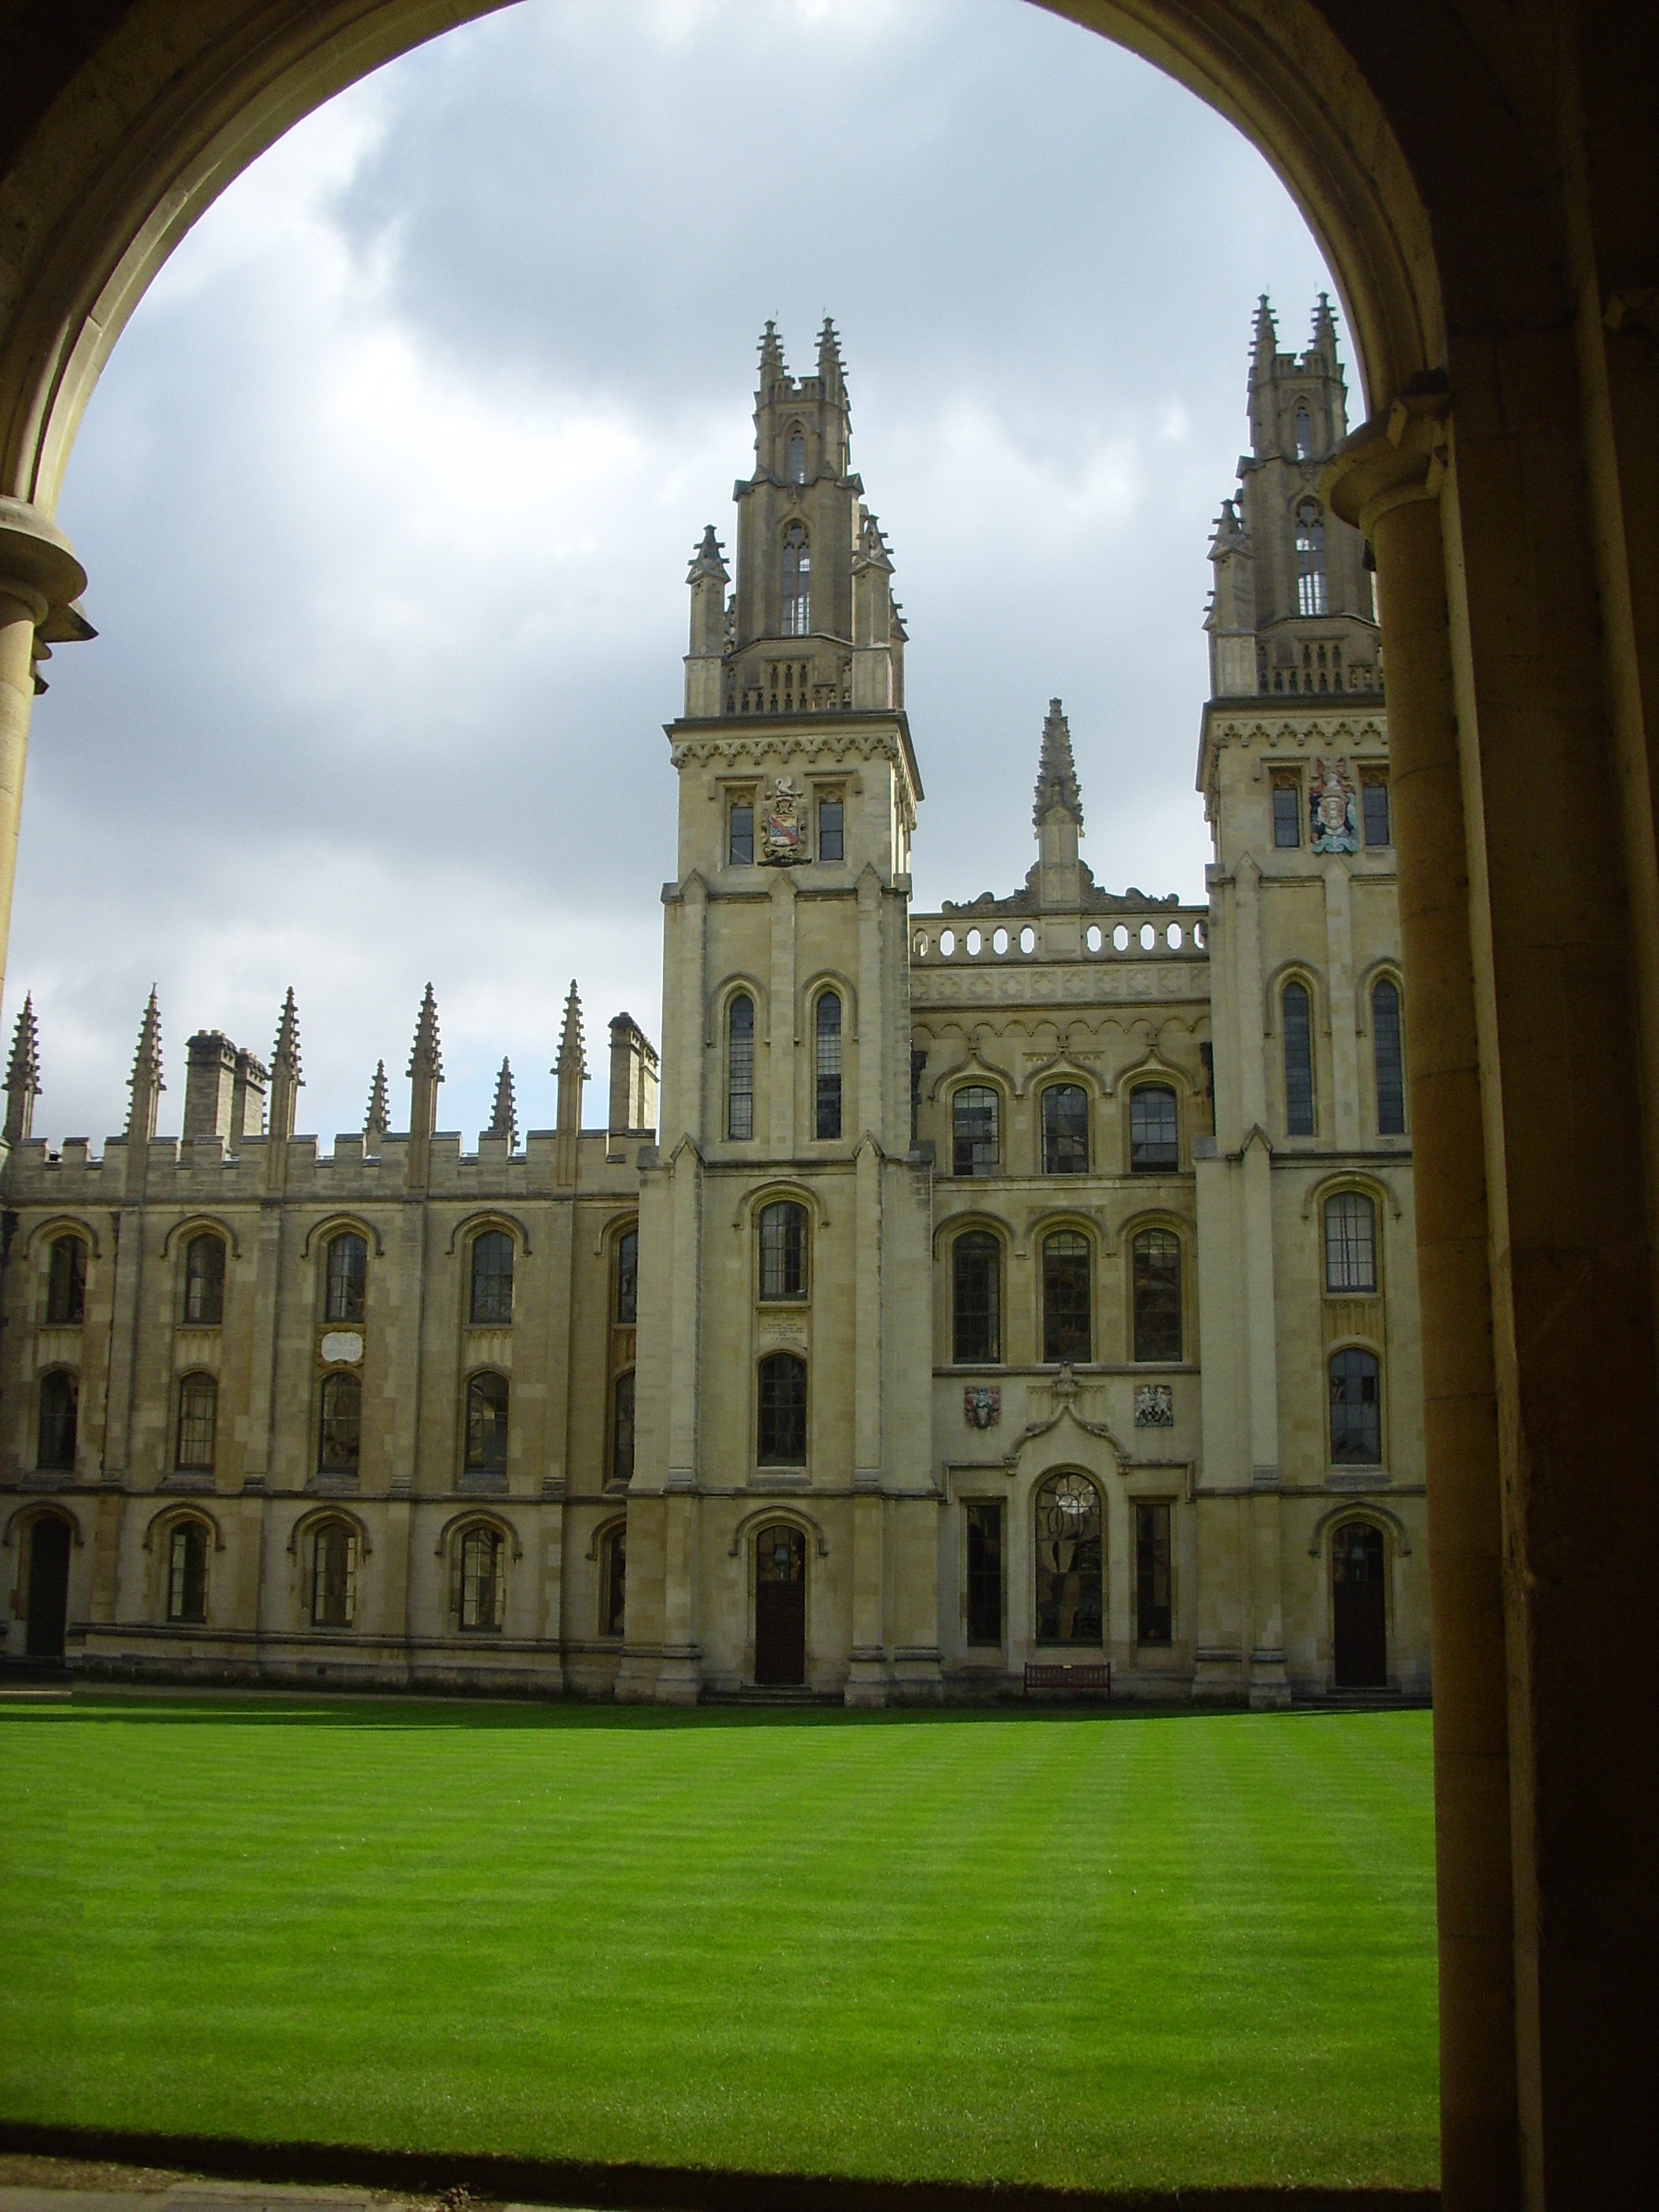
architecture, building, chateau, palace, landmark, facade, church, cathedral, place of worship, uk, england, university, abbey, historical, oxford, stately home, political sciences